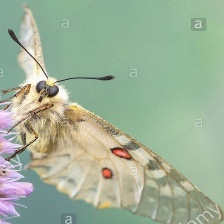
Species: CLODIUS PARNASSIAN